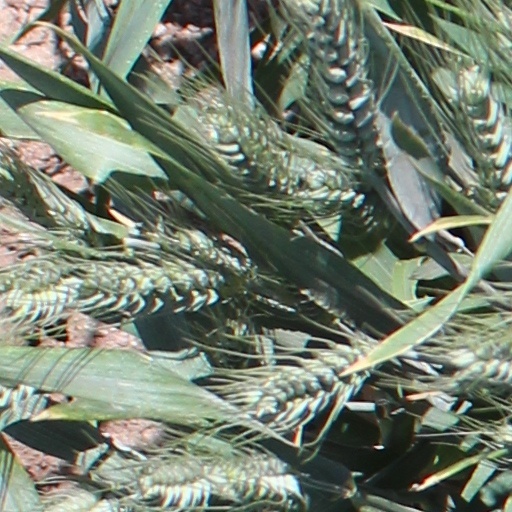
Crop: wheat